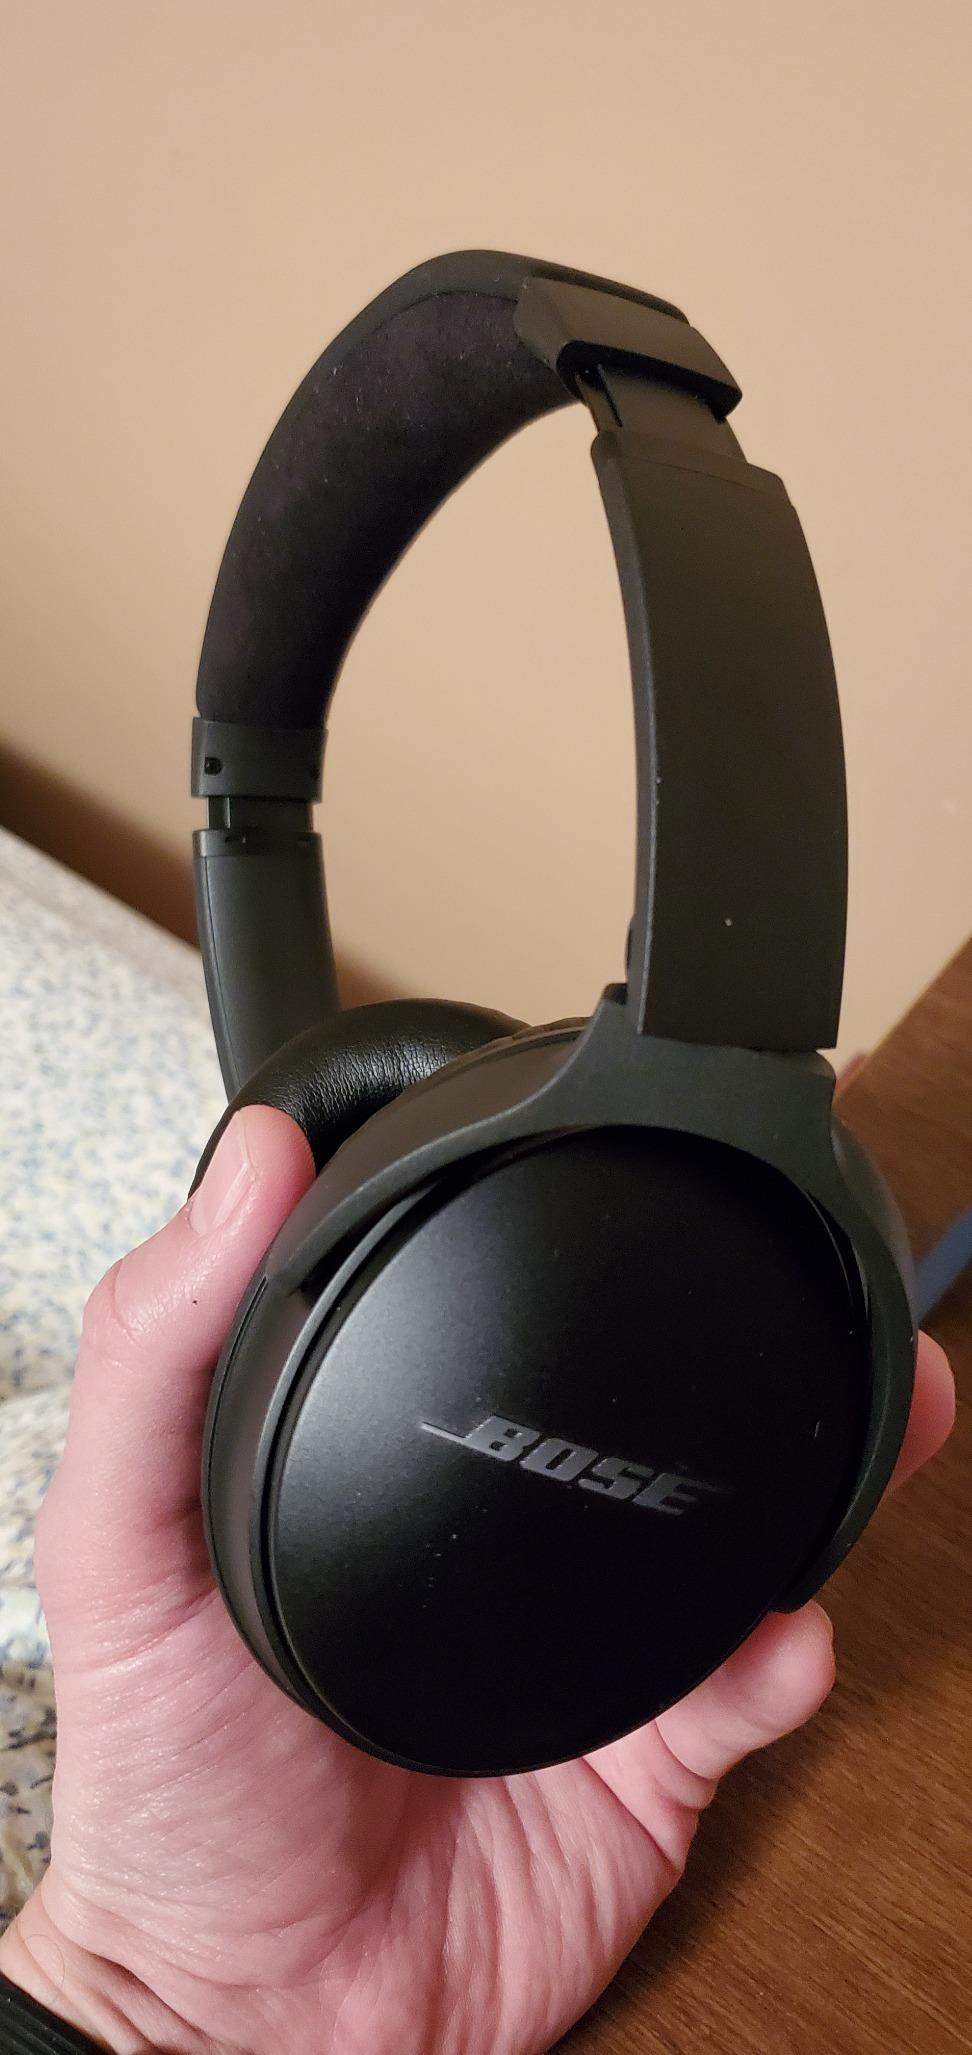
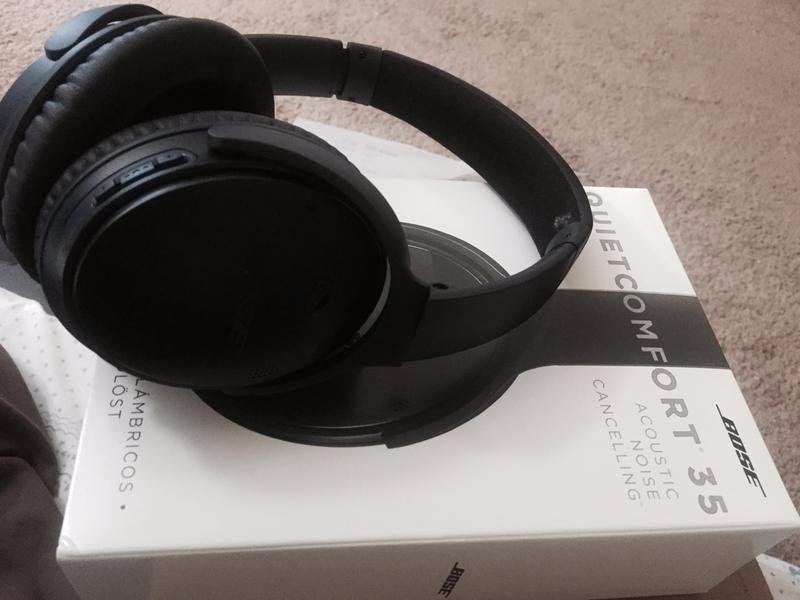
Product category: headphones
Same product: yes